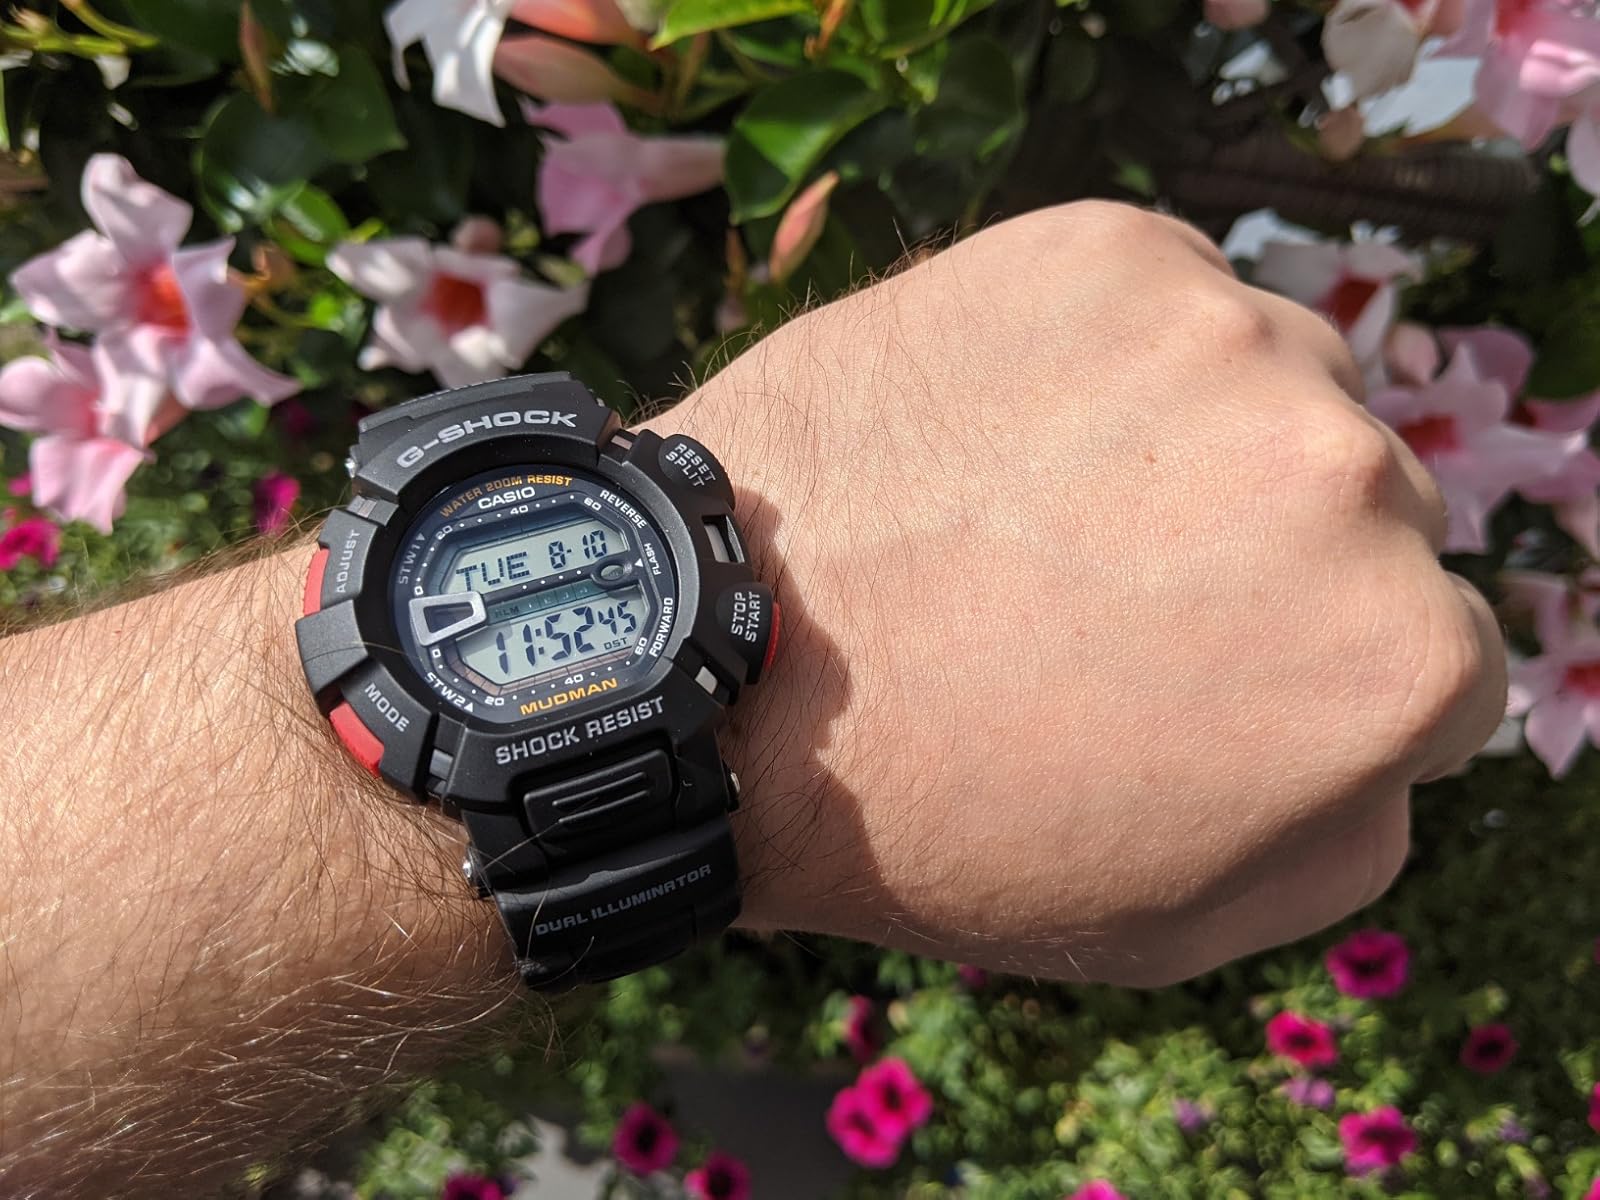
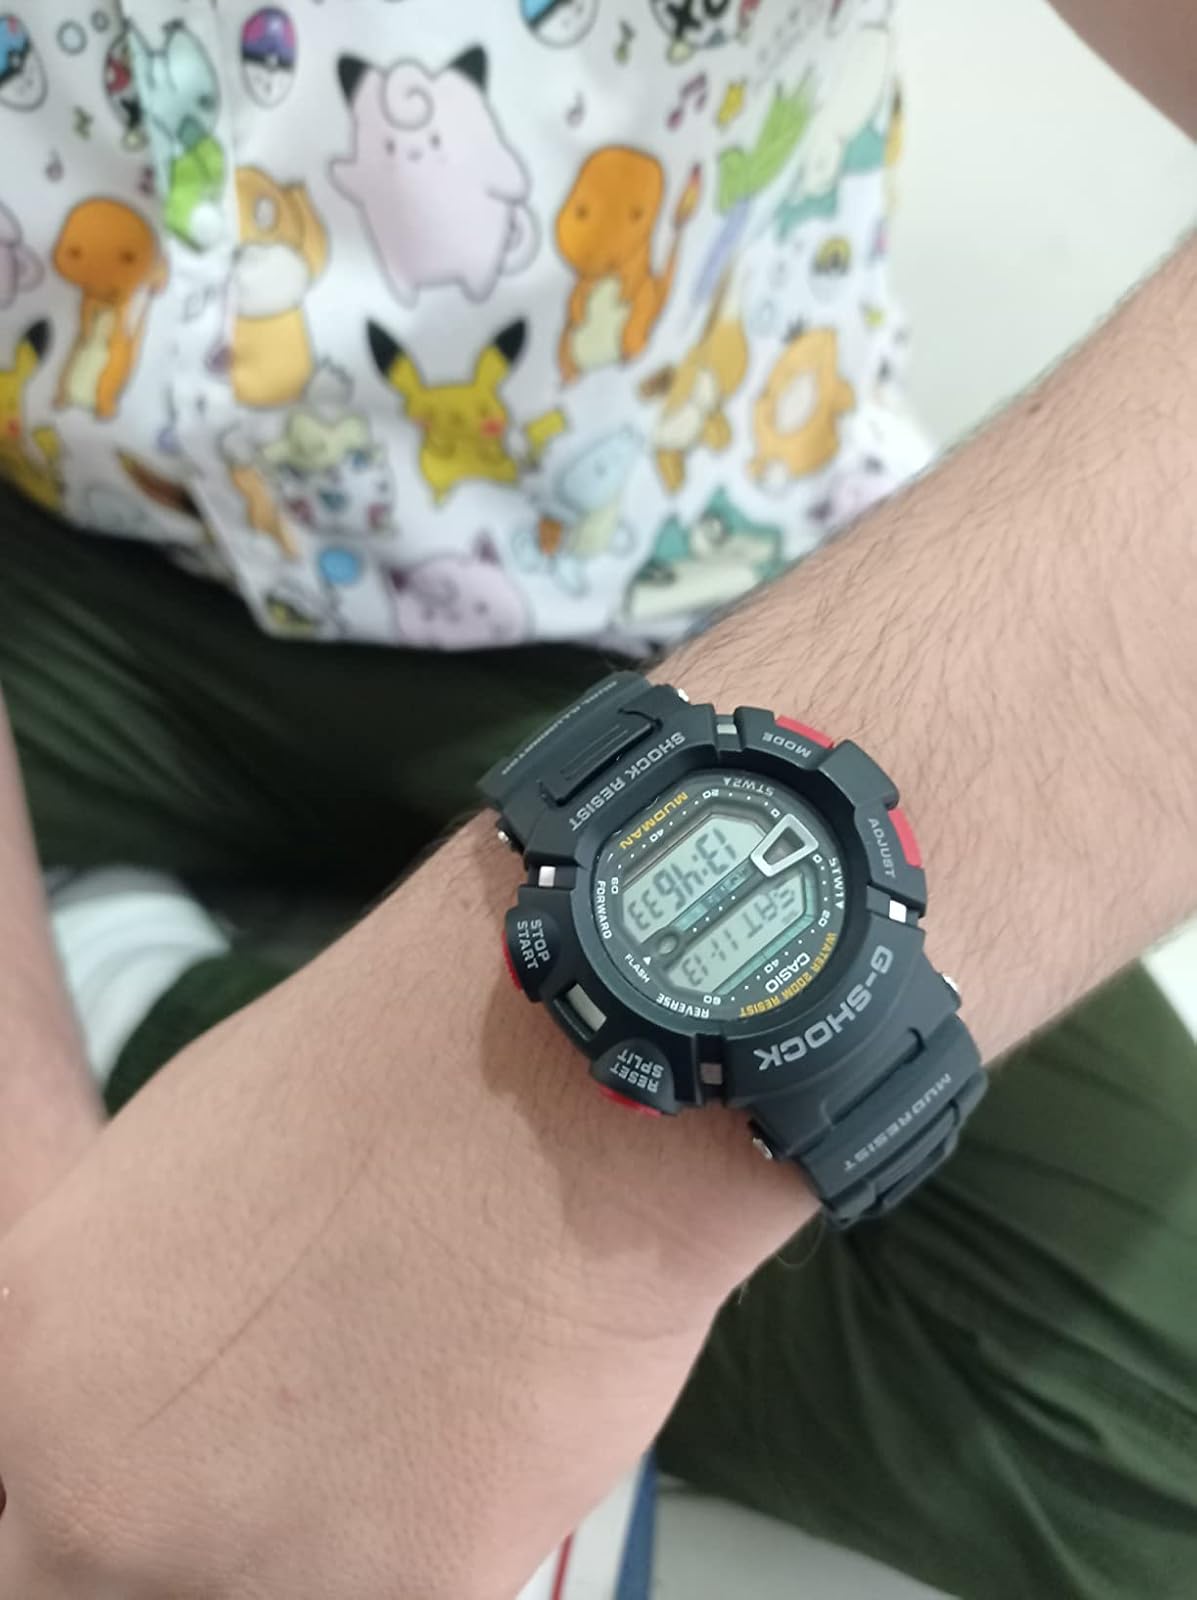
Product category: accessories_watch
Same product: yes